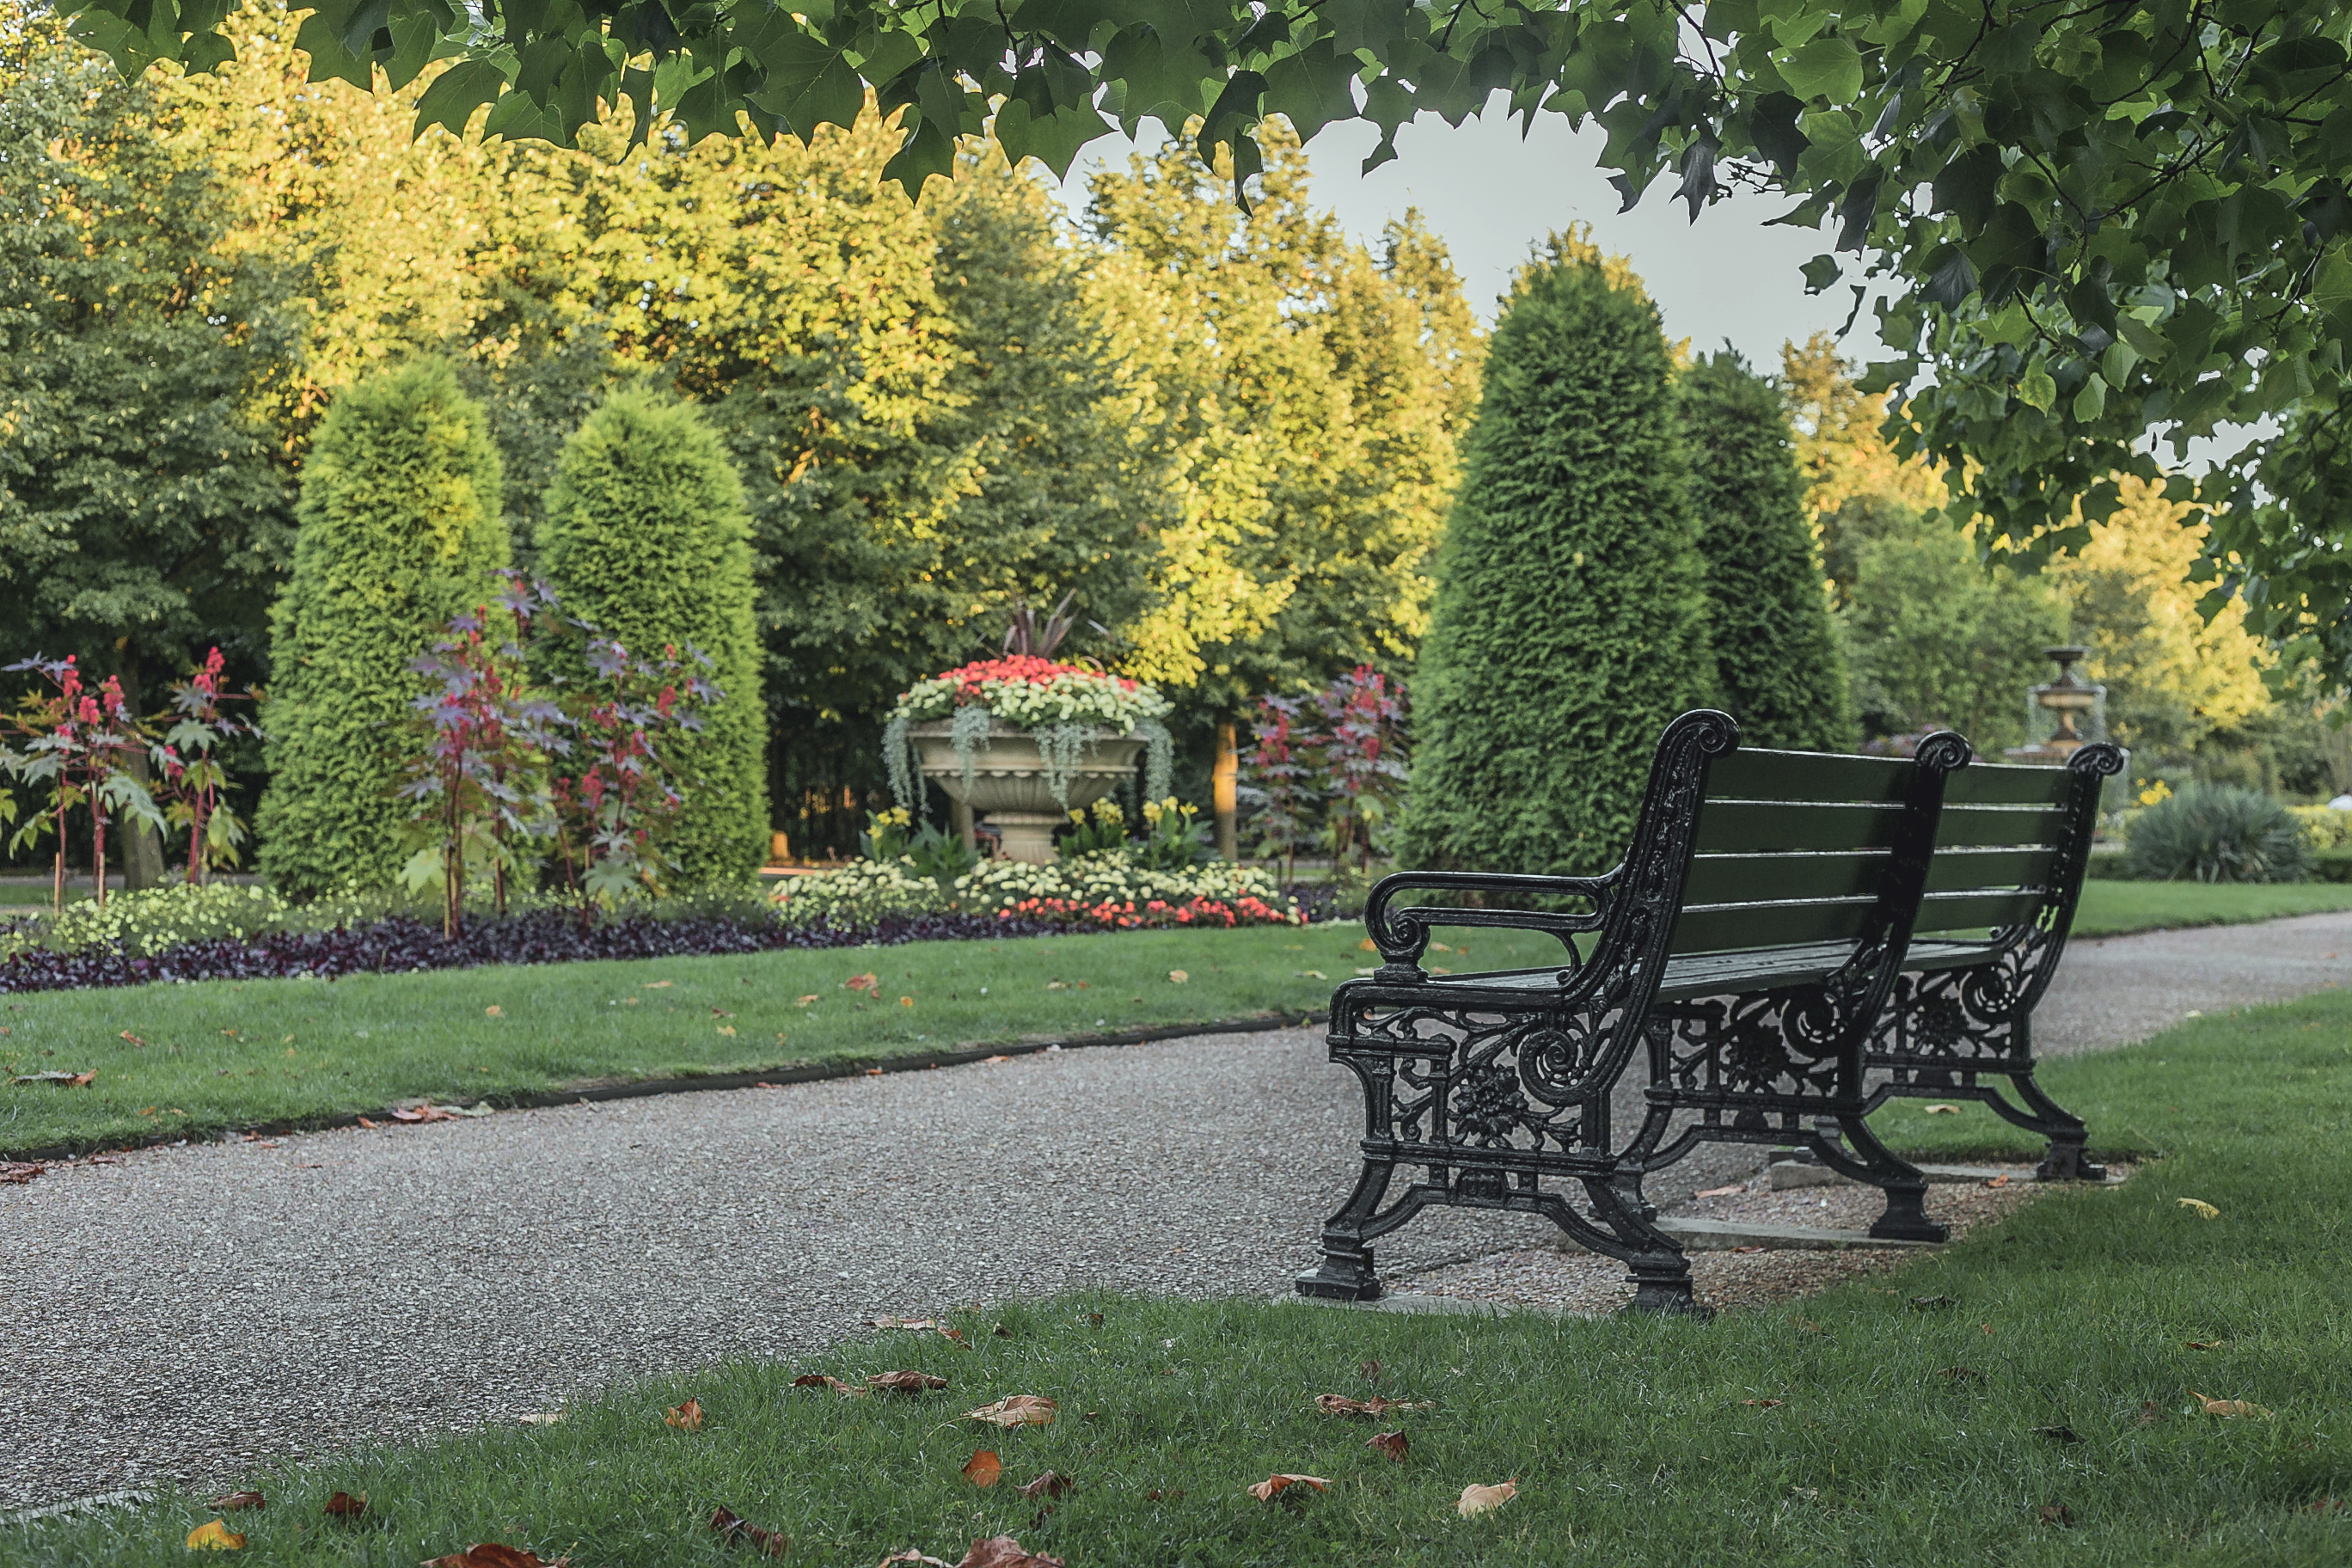
bench, park bench, rest, resting, way, passage, street, nature, seat, settle, bank, aisle, corridor, passageway, metal, art, decorated, decor, curves, garden, park, oasis, calmness, comfort, ease, relief, repose, stop, tranquility, harmony, relaxation, quiet, quietude, pause, peace, stay, idleness, idle, dream, dreaminess, motionless, off, time off, tree, leaf, lawn, grass, furniture, shrub, plant, biome, botany, woody plant, grass family, autumn, spring, botanical garden, landscape, landscaping, yard, hedge, leisure, grove, chair, table, deciduous, home, outdoor furniture, house